Kishanganga Hydroelectric Project

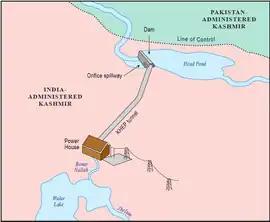
Project plan

The Kishanganga project includes a tall concrete-face rock-fill dam which diverts a portion (58.4 m3/sec) of the Kishanganga River south through a tunnel. The tunnel is received by a surge chamber before sending water to the underground power house which contains Pelton turbine-generators. After the power plant, water is discharged through a tail race channel into Bonar Nallah, another tributary of Jhelum (at ). After a short distance the Bonar Nallah drains into the Wular Lake, on the course of the Jhelum River. The drop in elevation from the dam to the power station provides a hydraulic head of .